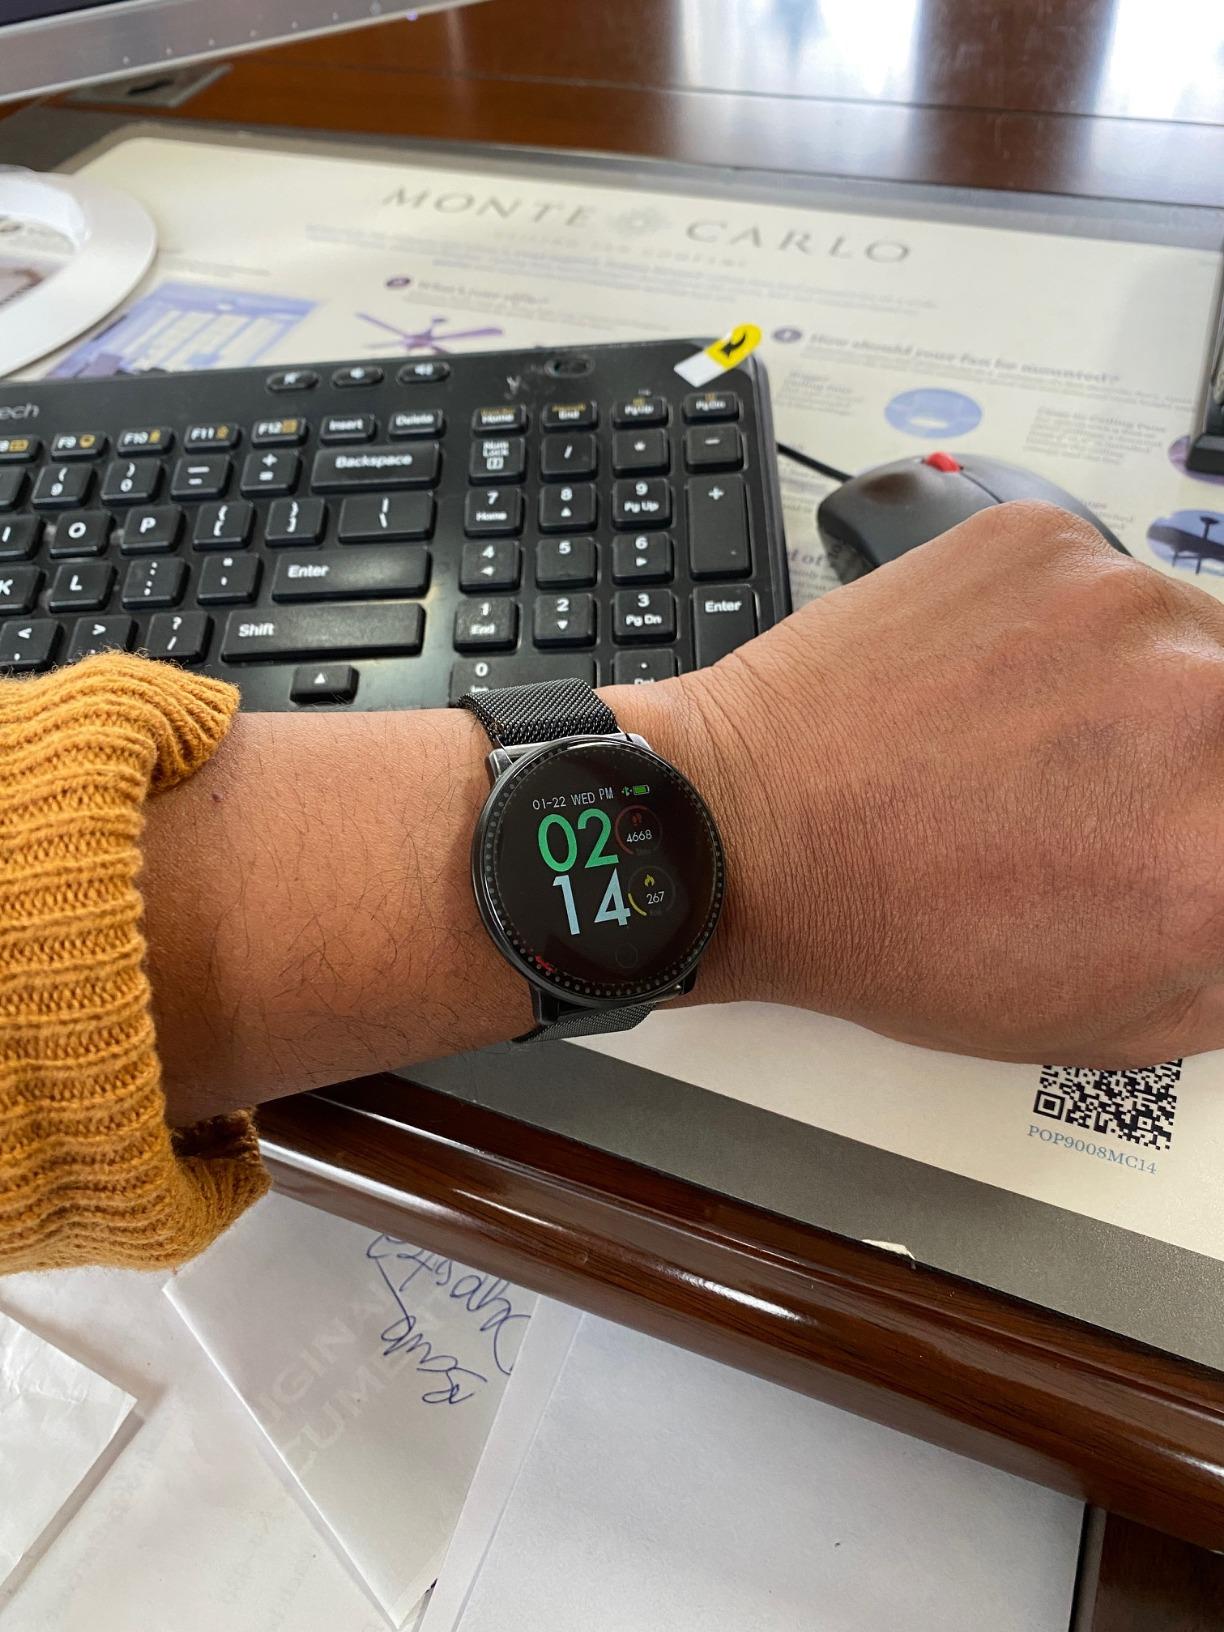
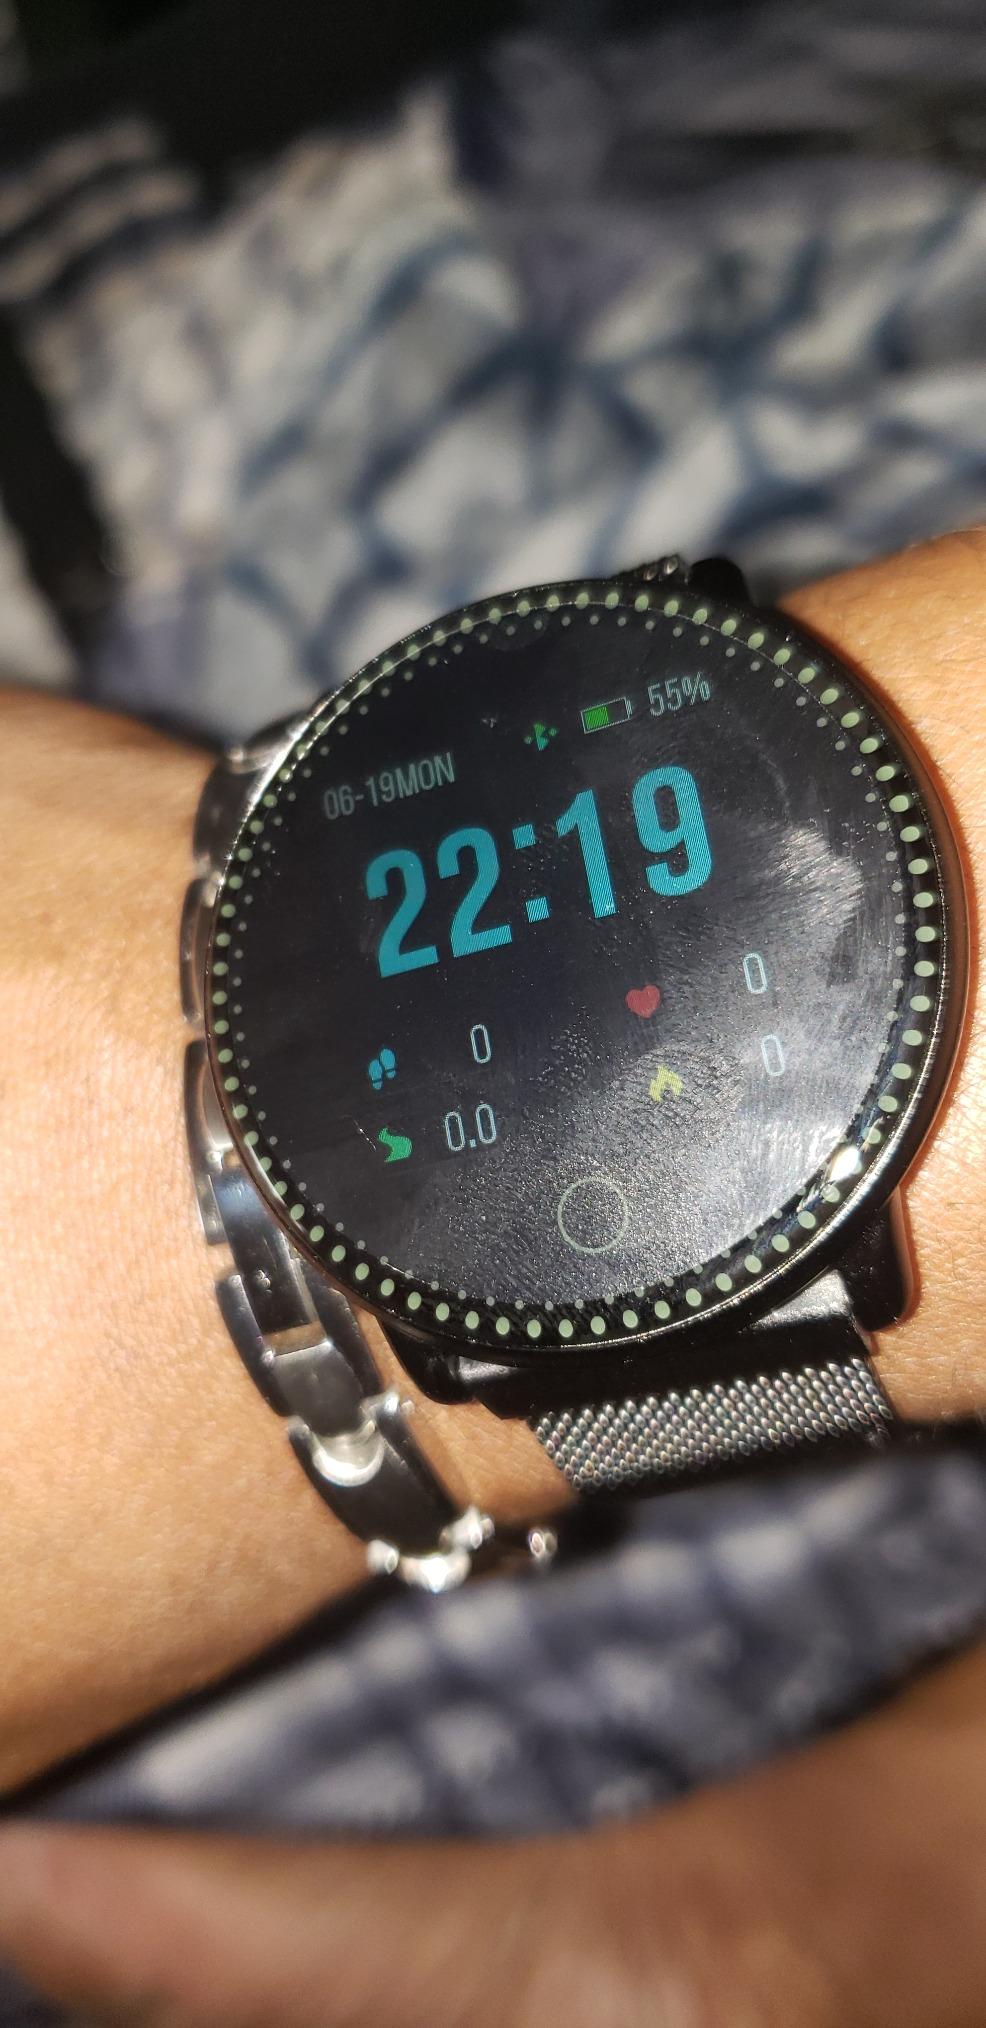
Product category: smartwatch
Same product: yes